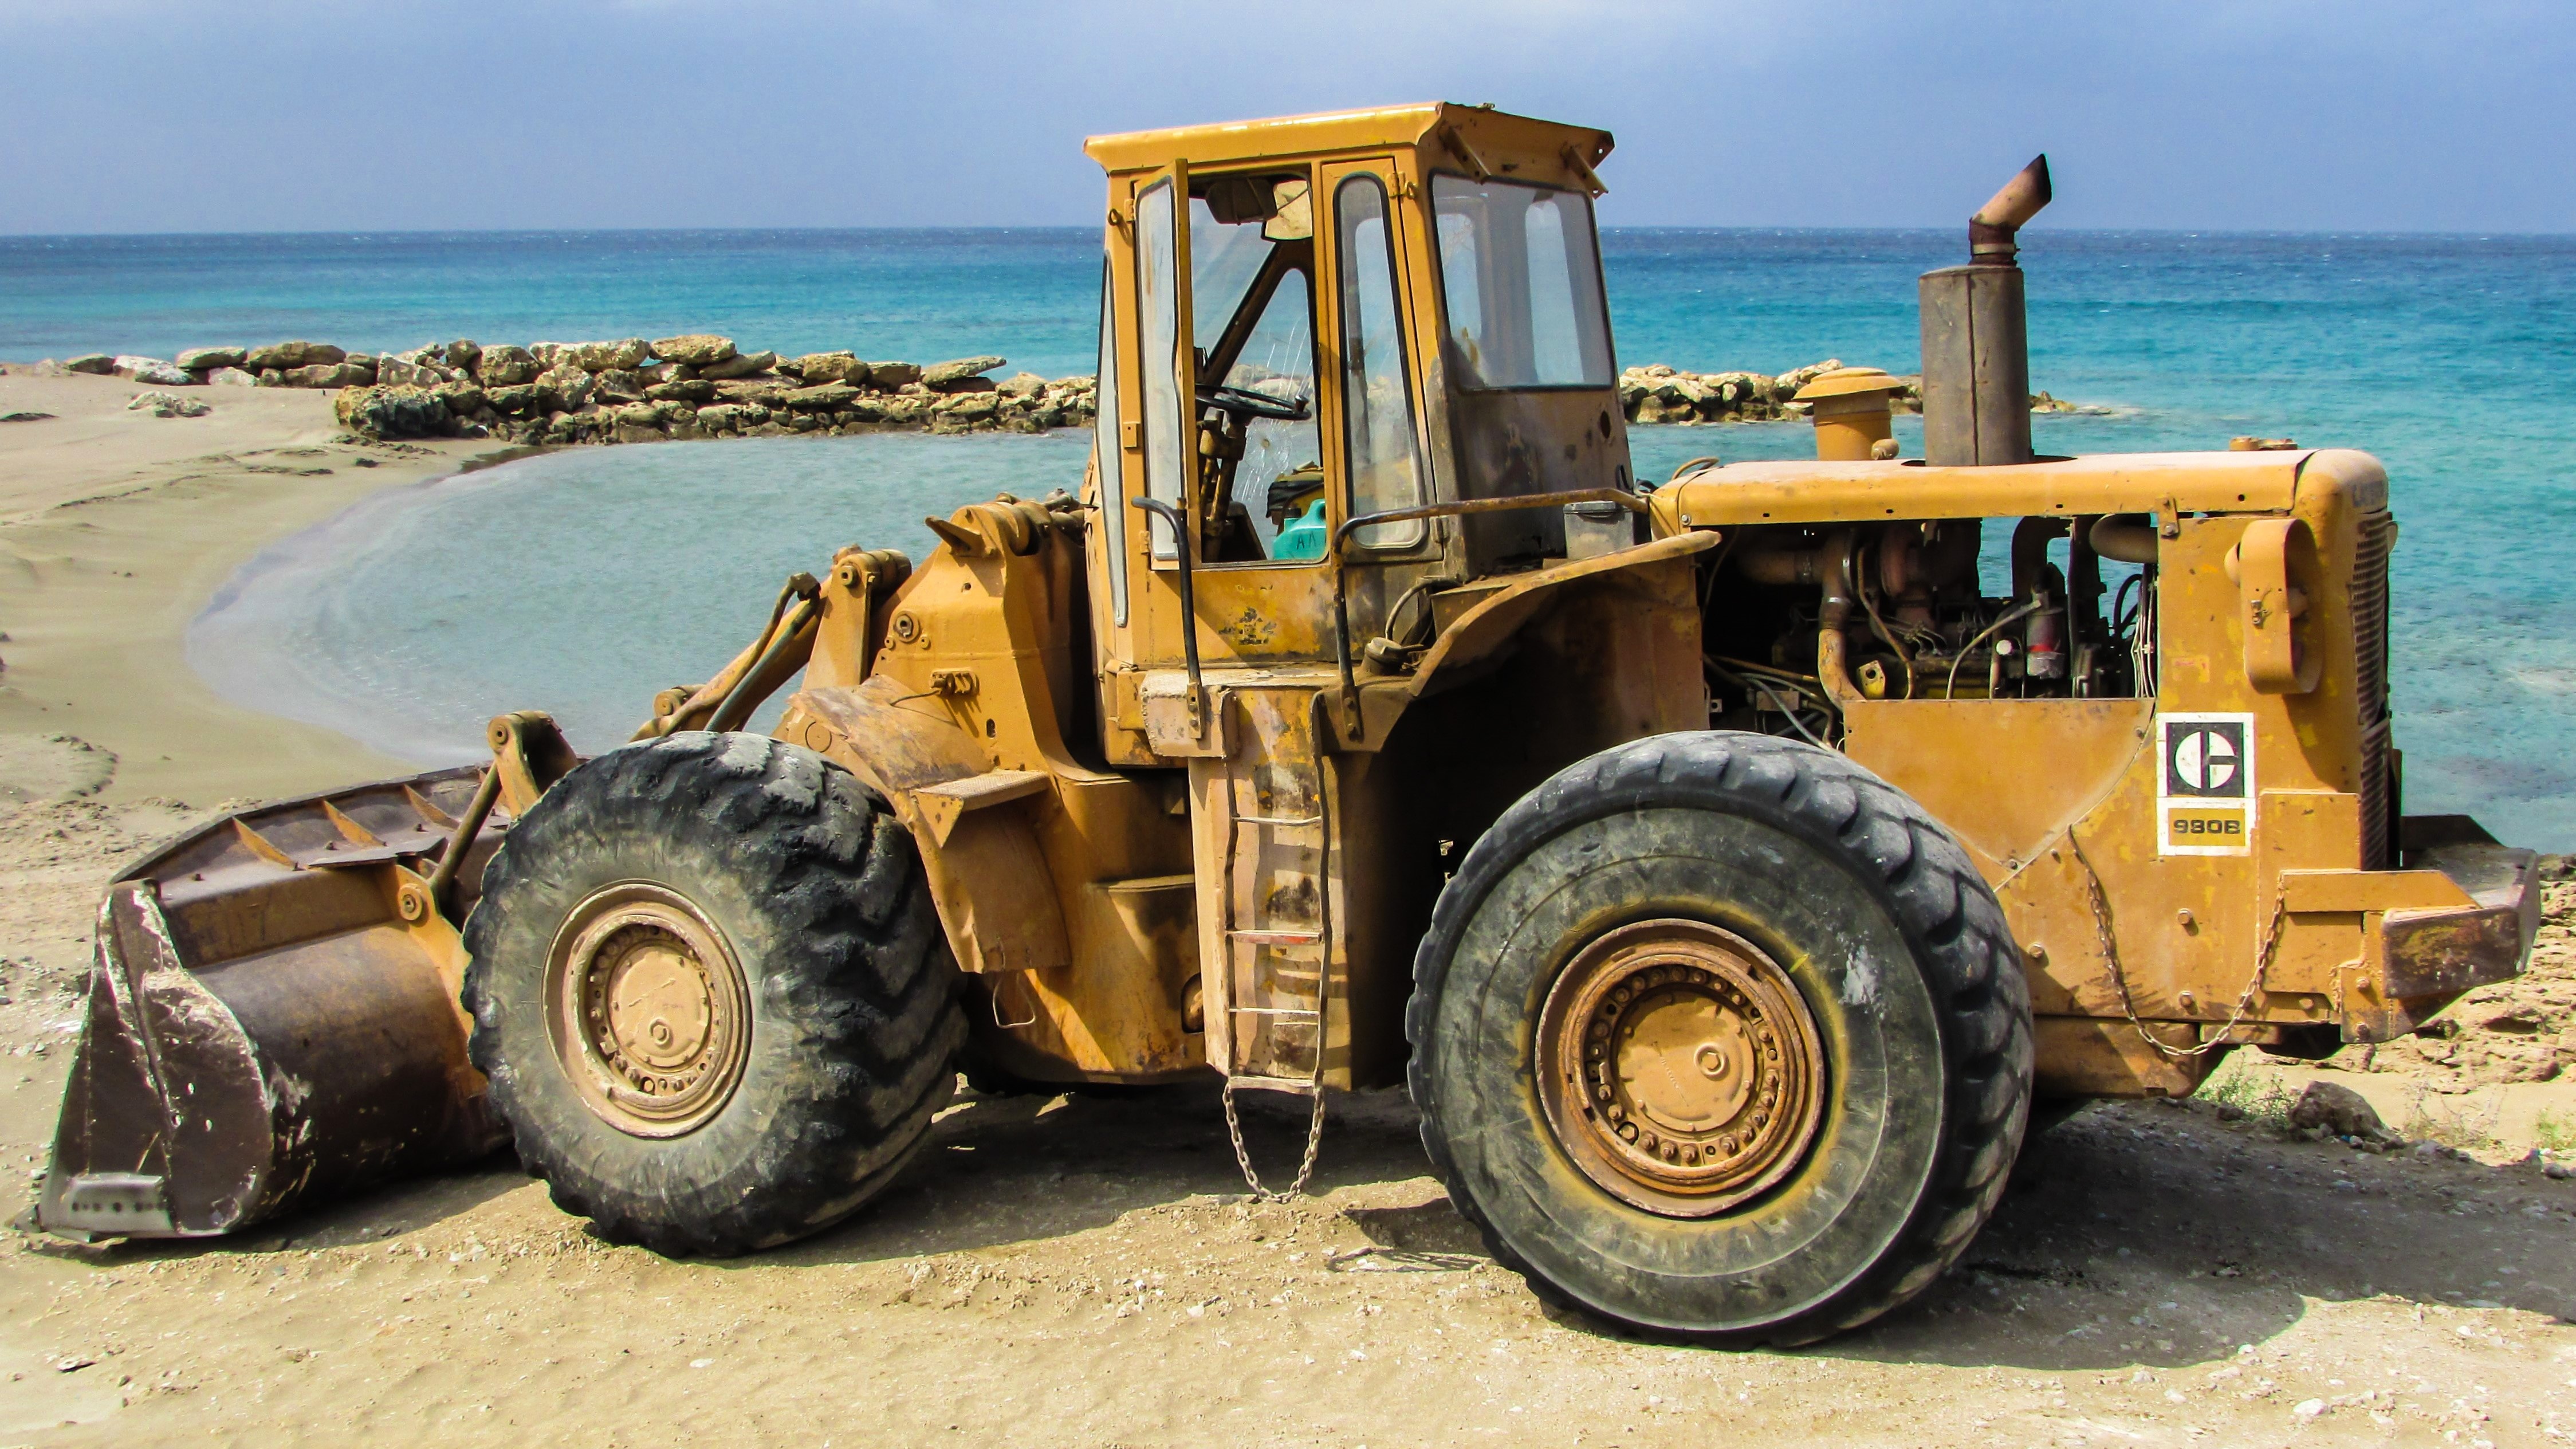
tractor, asphalt, construction, vehicle, equipment, yellow, bulldozer, power, excavator, strength, powerful, heavy machine, construction equipment, automobile make